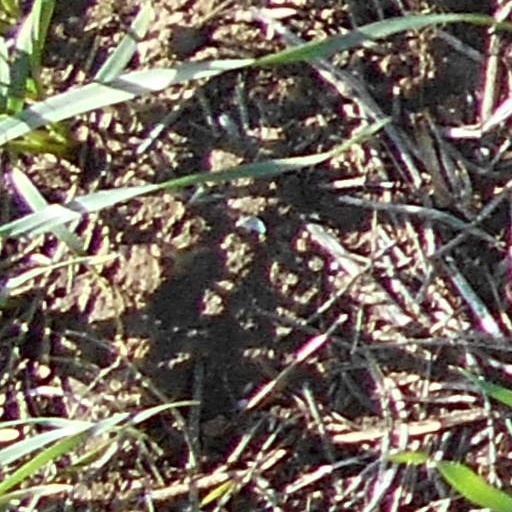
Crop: wheat